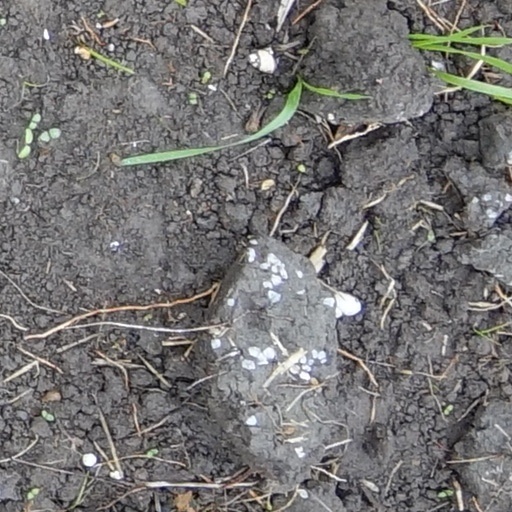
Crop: wheat